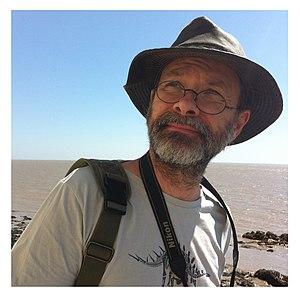
Mazan en 2017
Mazan, de son vrai nom Pierre Lavaud, est un auteur de bande dessinée, né le 24 février 1968 à Périgueux.